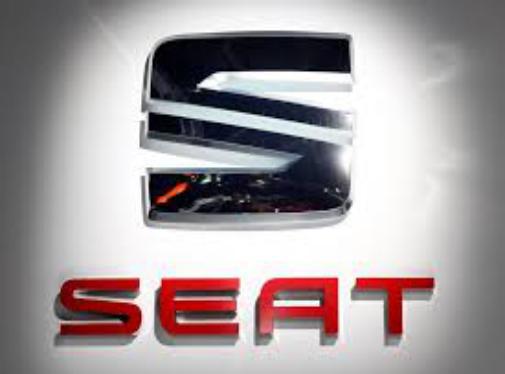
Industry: Transportation